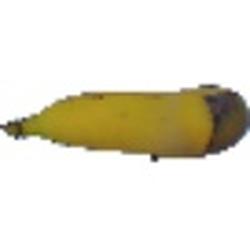
Label: Banana